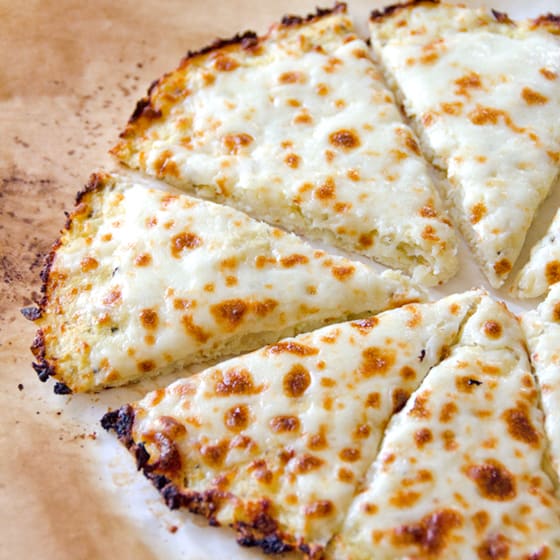
Dish: pizza